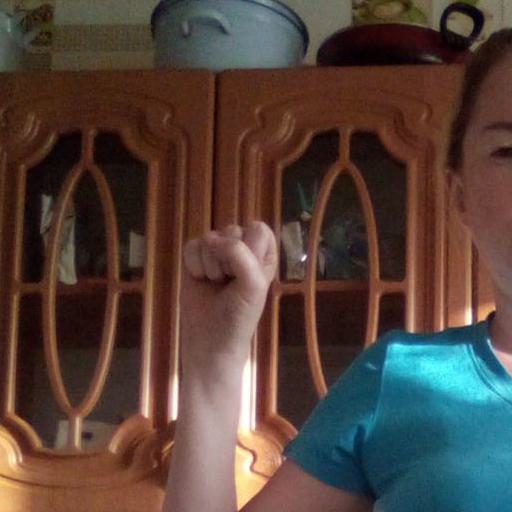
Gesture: fist